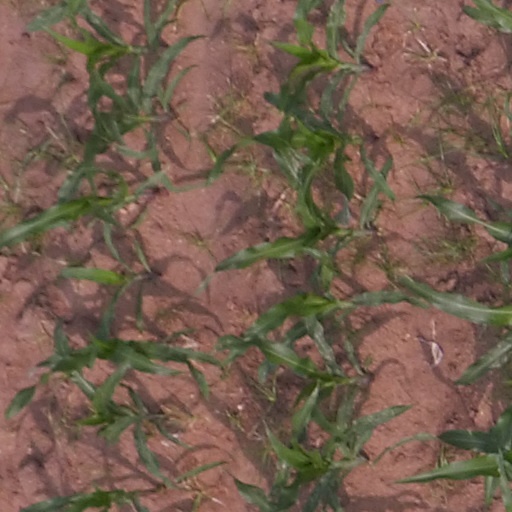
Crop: maize; corn